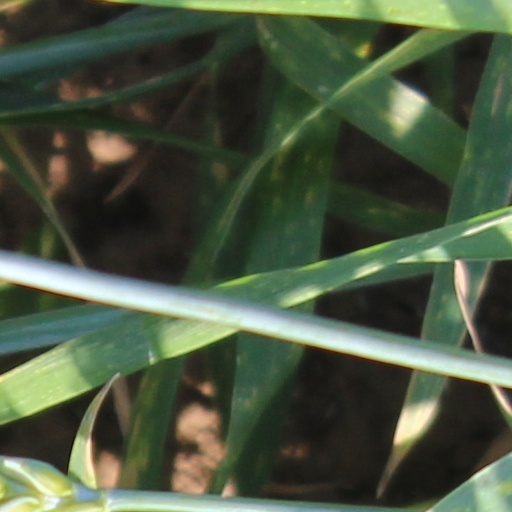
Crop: wheat